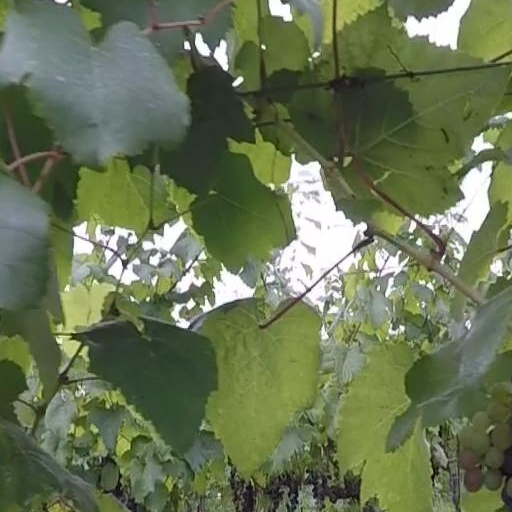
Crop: grape